Housing at Georgetown University

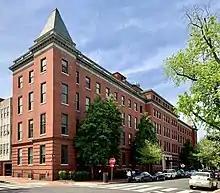
LXR Hall was built in 1925 as an expansion of Georgetown University Hospital's original building.

LXR Hall is an off-campus dorm on 35th Street, between N St and Prospect St, and along with Nevils Hall and the Walsh academic building, makes up Georgetown's East Campus. Three previously separate dorms (Loyola, Xavier, and Ryder), were renovated and connected into a single 6-floor building, named after all three.